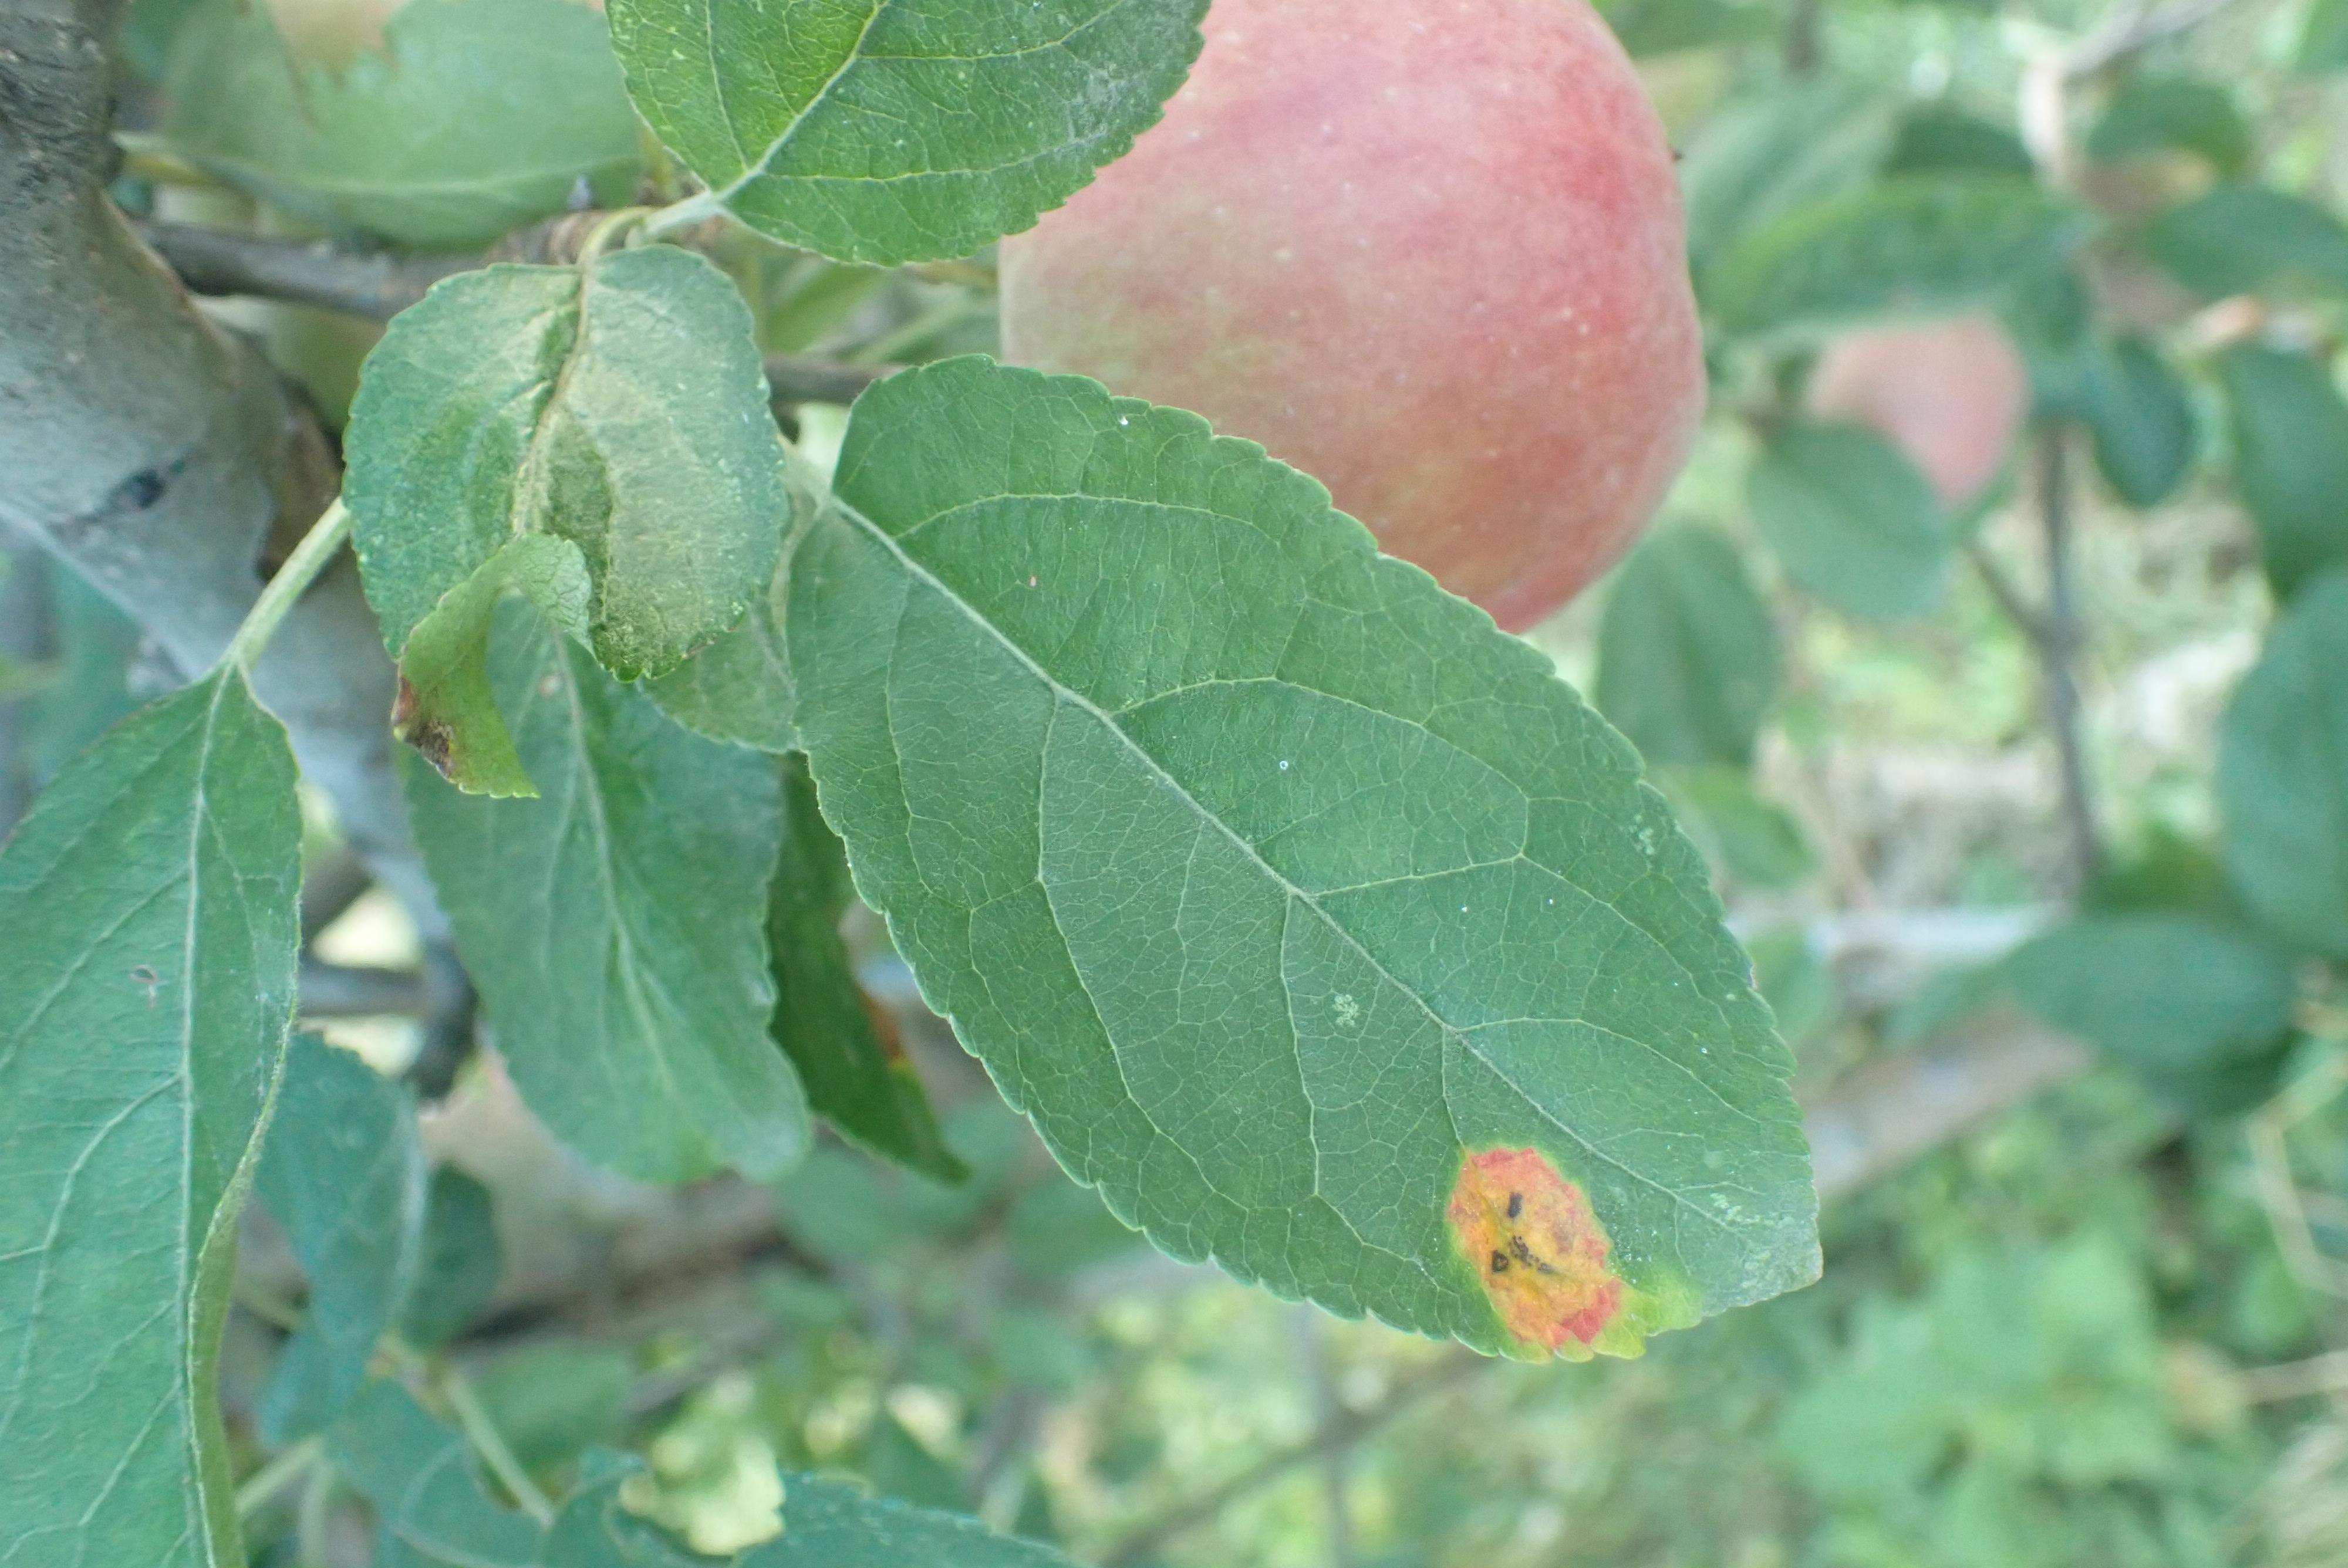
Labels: rust